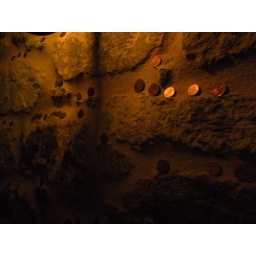
Coins on a wall in that same bar